Alfred Noyes

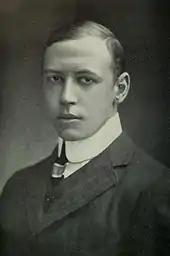
Portrait of Alfred Noyes, in "The World's Work", 1913

Noyes is often portrayed by hostile critics as a militarist and jingoist. Actually, he was a pacifist who hated war and lectured against it, but felt that, when threatened by an aggressive and unreasoning enemy, a nation could not but fight. On this principle, he opposed the Boer War, but supported the Allies in both the World Wars. In 1913, when it seemed that war might yet be avoided, he published a long anti-war poem called "The Wine Press". One American reviewer wrote that Noyes was "inspired by a fervent hatred of war and all that war means", and had used "all the resources of his varied art" to depict its "ultimate horror". The poet and critic Helen Bullis found Noyes' "anti-militarist" poem "remarkable", "passionate and inspiring", but, in its "unsparing realism", lacking in "the large vision, which sees the ultimate truth rather than the immediate details". In her view, Noyes failed to address the "vital questions" raised, for example, by William James' observation that for modern man, "War is the "strong" life; it is life "in extremis"", or by Shakespeare's invocation in "The Two Noble Kinsmen" of war as the "great corrector" that heals and cures "sick" times. Bullis, a Freudian (unlike Noyes, for whom psychoanalysis was a pseudo-science), thought war had deeper roots than Noyes acknowledged. She saw looming "the great figures of the Fates back of the conflict, while Mr Noyes sees only the 'five men in black tail-coats' whose cold statecraft is responsible for it". In 1915, Upton Sinclair included some striking passages from "The Wine Press" in his anthology of the literature of social protest, "The Cry for Justice".